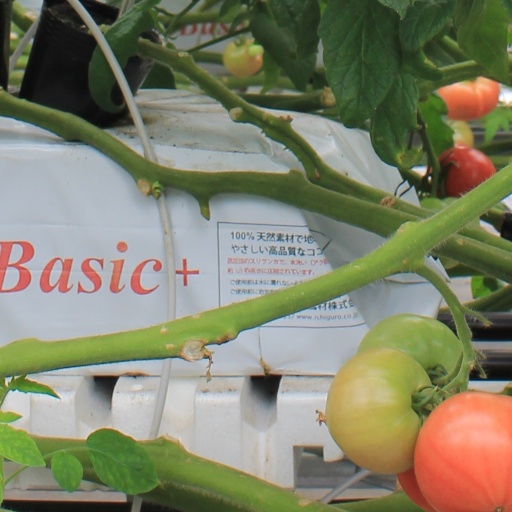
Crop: tomato